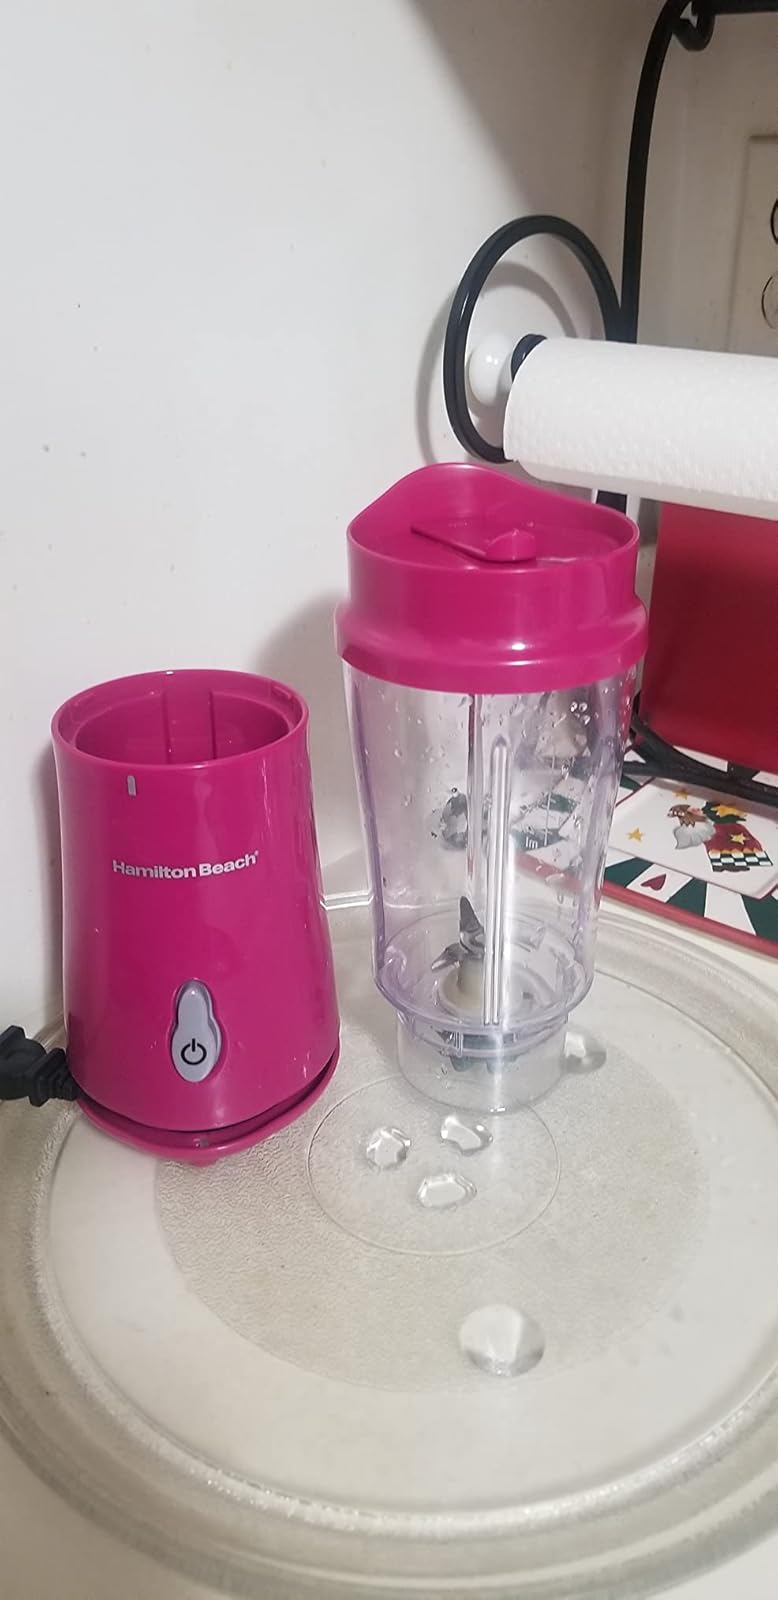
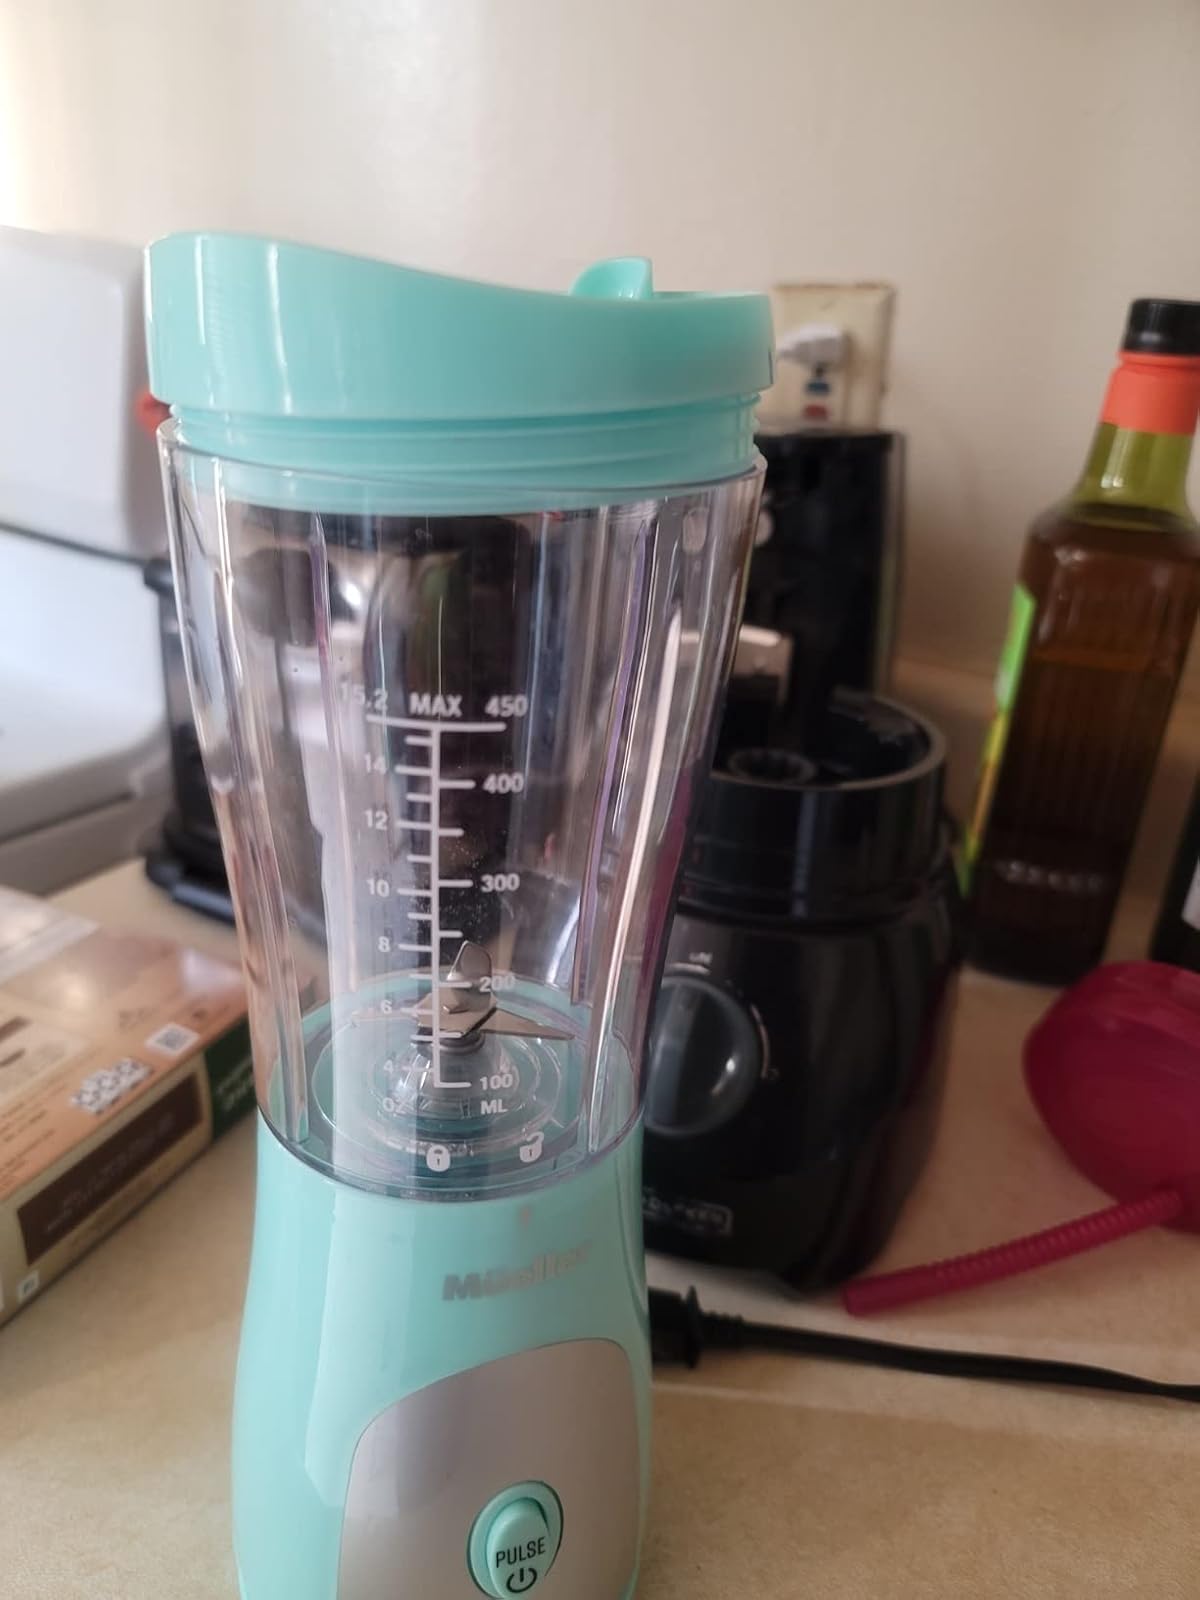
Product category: items_blender
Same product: no